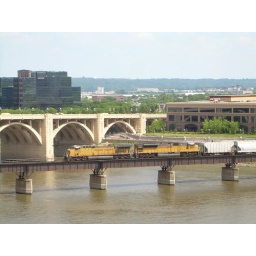
train going over lift bridge next to Robert st